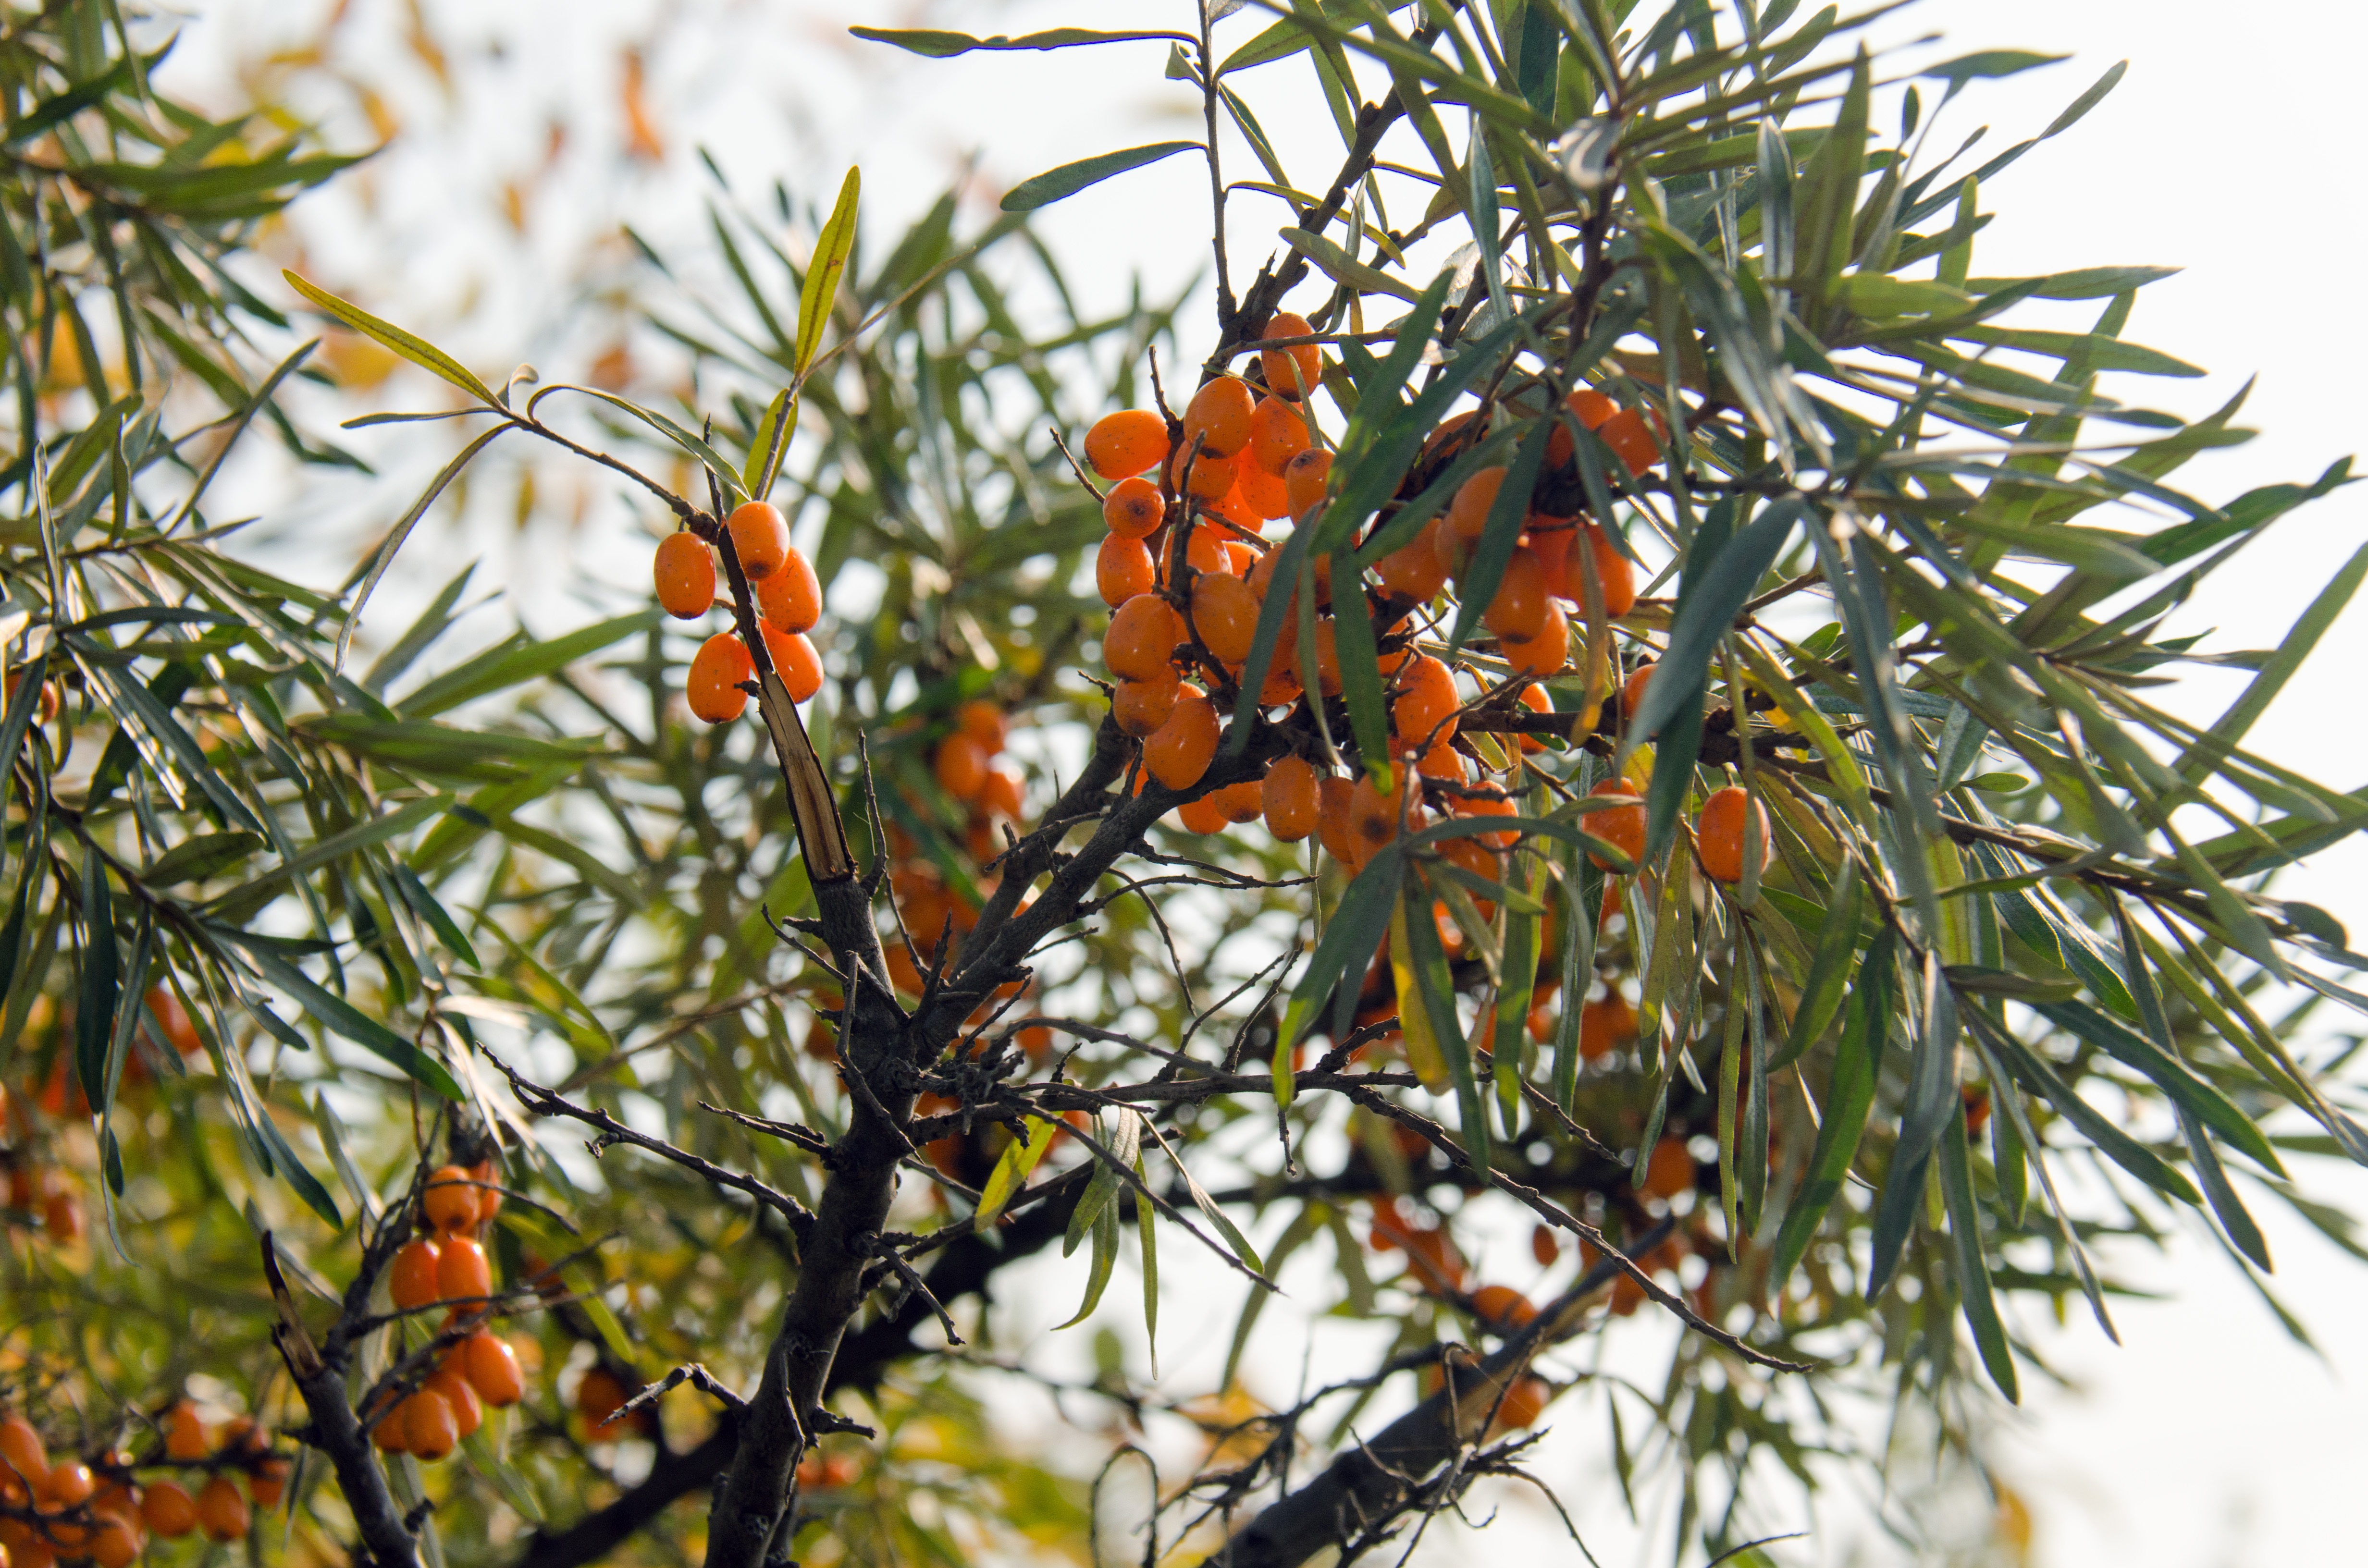
tree, branch, plant, fruit, berry, leaf, flower, food, produce, evergreen, botany, closeup, flora, conifer, leaves, spruce, shrub, flowering plant, sea buckthorn, a lot, woody plant, land plant, hippophae